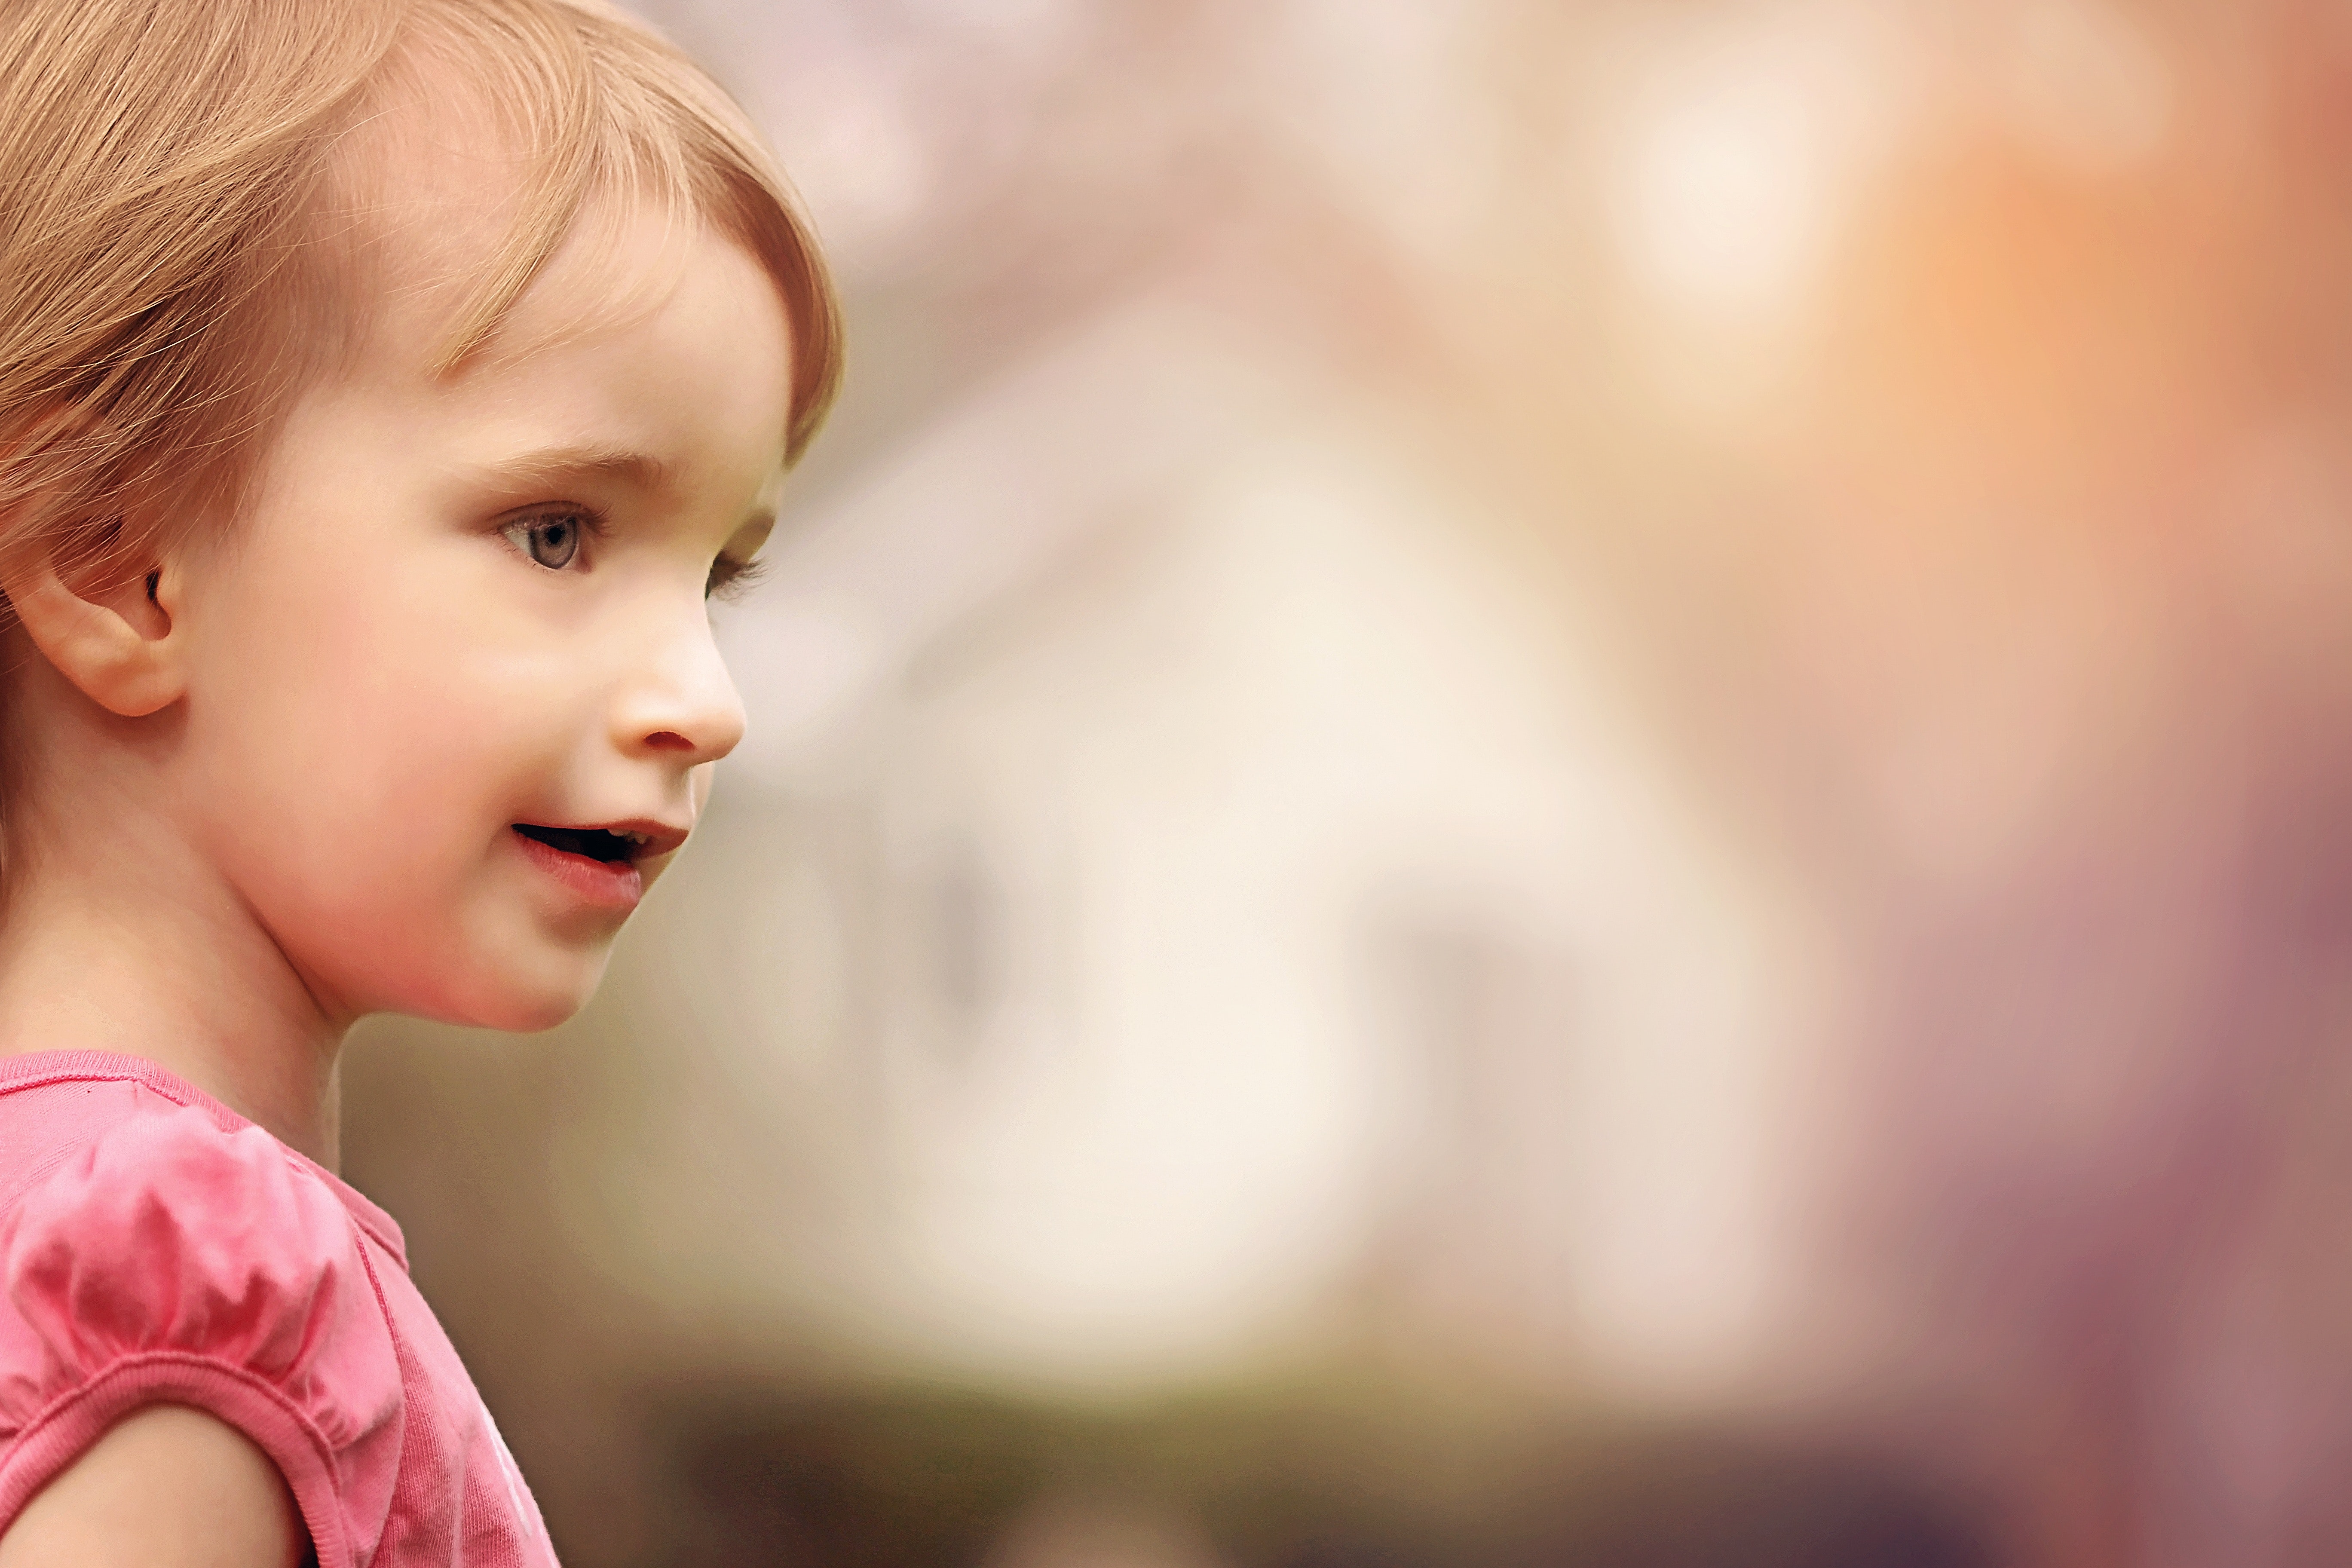
child, face, skin, facial expression, cheek, toddler, nose, pink, head, beauty, blond, baby, smile, close up, chin, eye, lip, human, child model, happy, mouth, photography, fun, portrait photography, ear, portrait